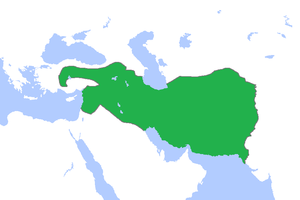
Seleukiderne
Seleukiderriget i 301 f.Kr.
Seleukiderrigets geografiske placering
Seleukiderriget eller Seleukiderne er betegnelsen for den makedonske herskerslægt, som regerede større eller mindre dele af Perserrigets asiatiske områder fra o. 300 f.Kr. til 64 f.Kr..